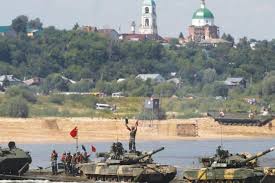
Label: Tank